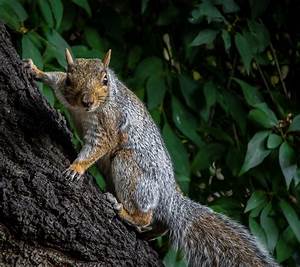
Label: squirrel